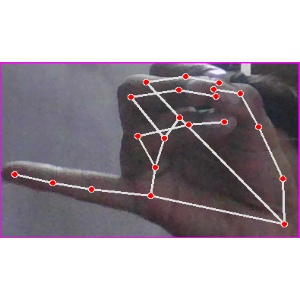
अक्षर: च